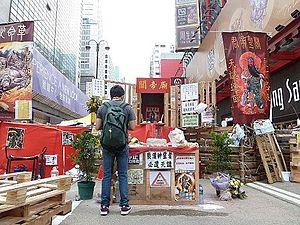
Guan Yu ou Kouan Yu, né vers 160-162 et décédé vers octobre 219-220, qui avait pris comme prénom usuel Yunchang, et qu'on mentionne souvent sous le nom de Guan Gong, était un général chinois de la fin de la dynastie Han et du début de la période des Trois Royaumes.